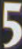
Number: 5